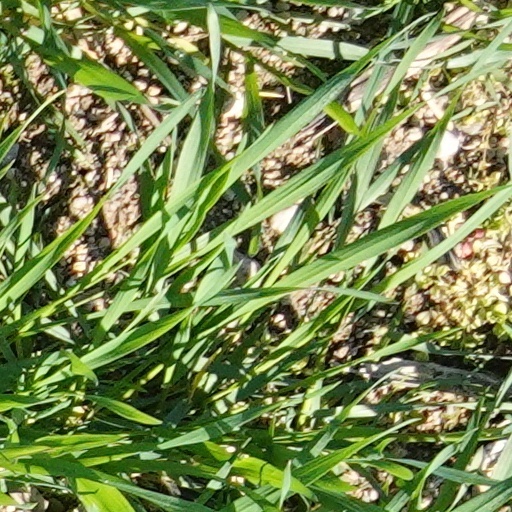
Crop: wheat